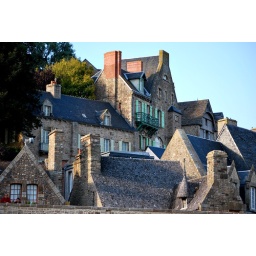
Some of the old buildings in the village built on the rock around the church and monastery.